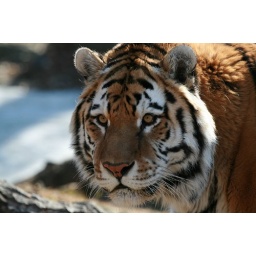
Lashka posed for us in the corridor at the tiger enclosure.